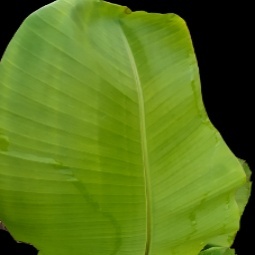
Label: Zinc